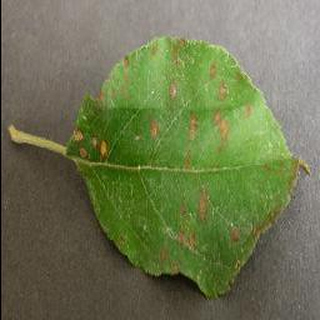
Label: apple_cedar_apple_rust